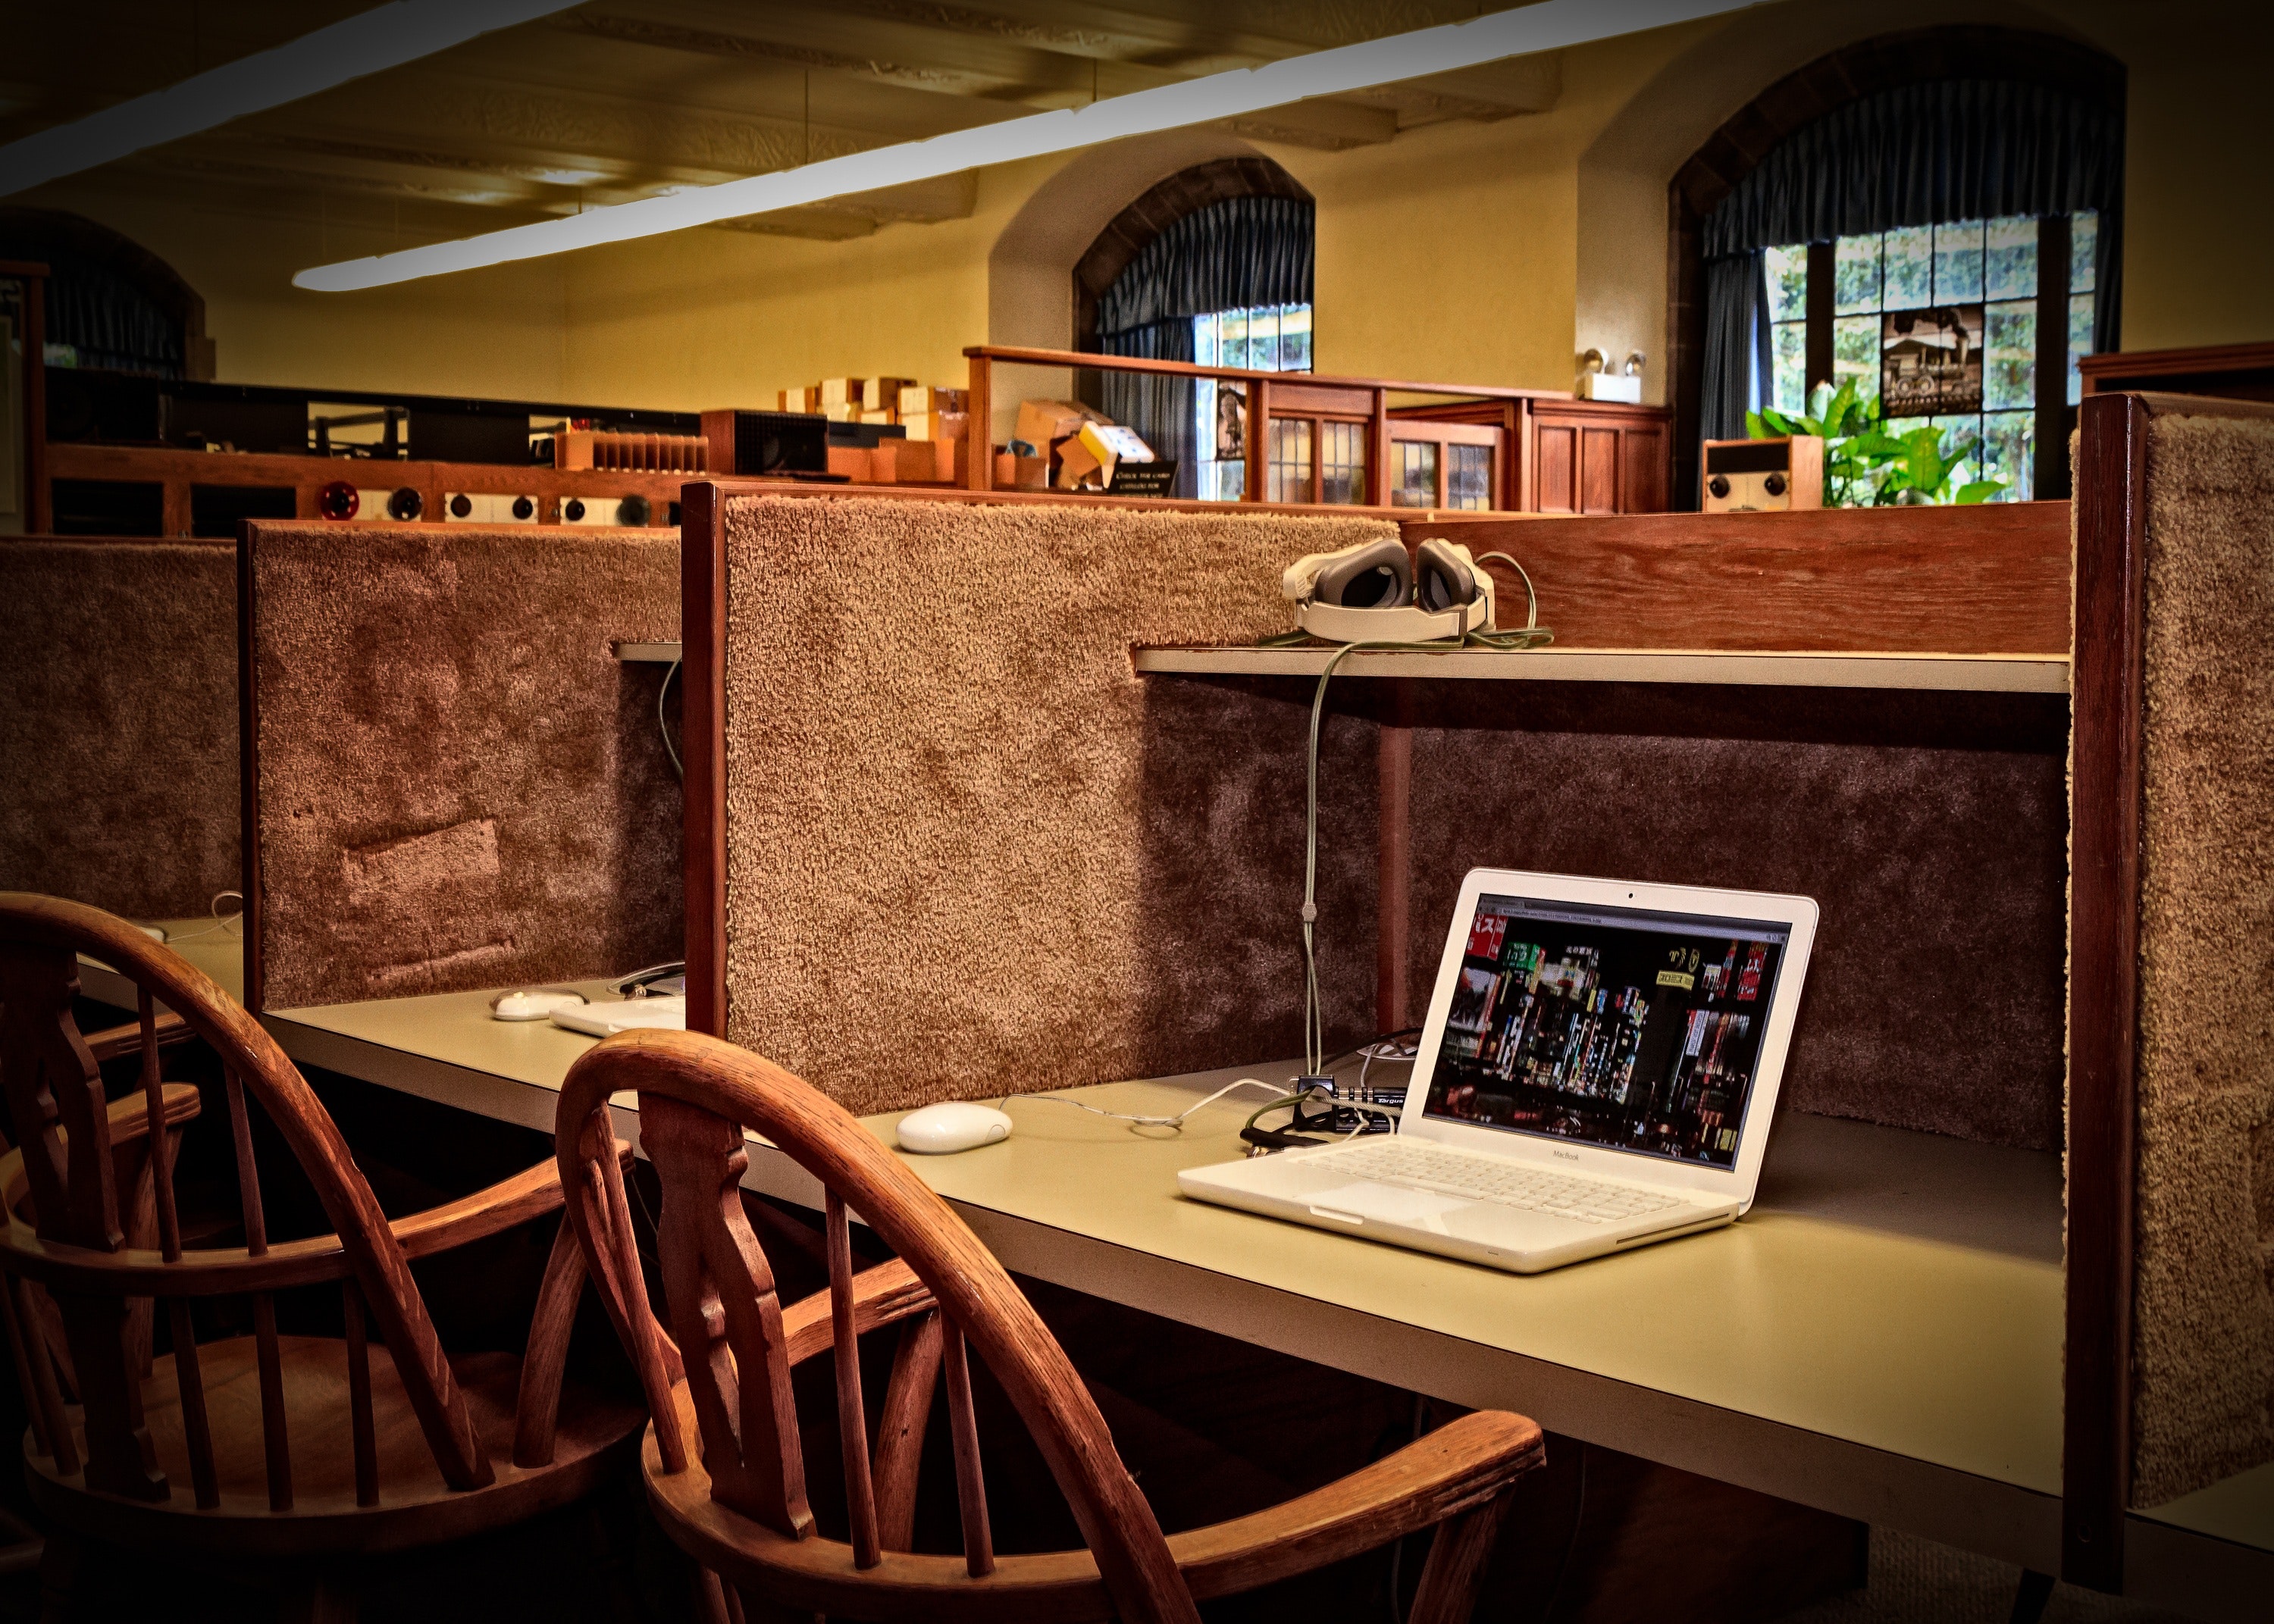
room, furniture, building, interior design, table, basement, restaurant, chair, house, countertop, coffeehouse, cafe